Marco Bello

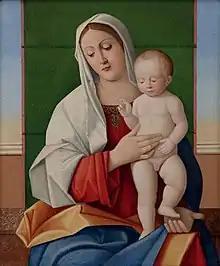
"Madonna with Jesus", Private collection

Marco Bello (c. 1470 – 1523) was an Italian painter active in the Renaissance period. He was one of the pupils in the studio of Giovanni Bellini.